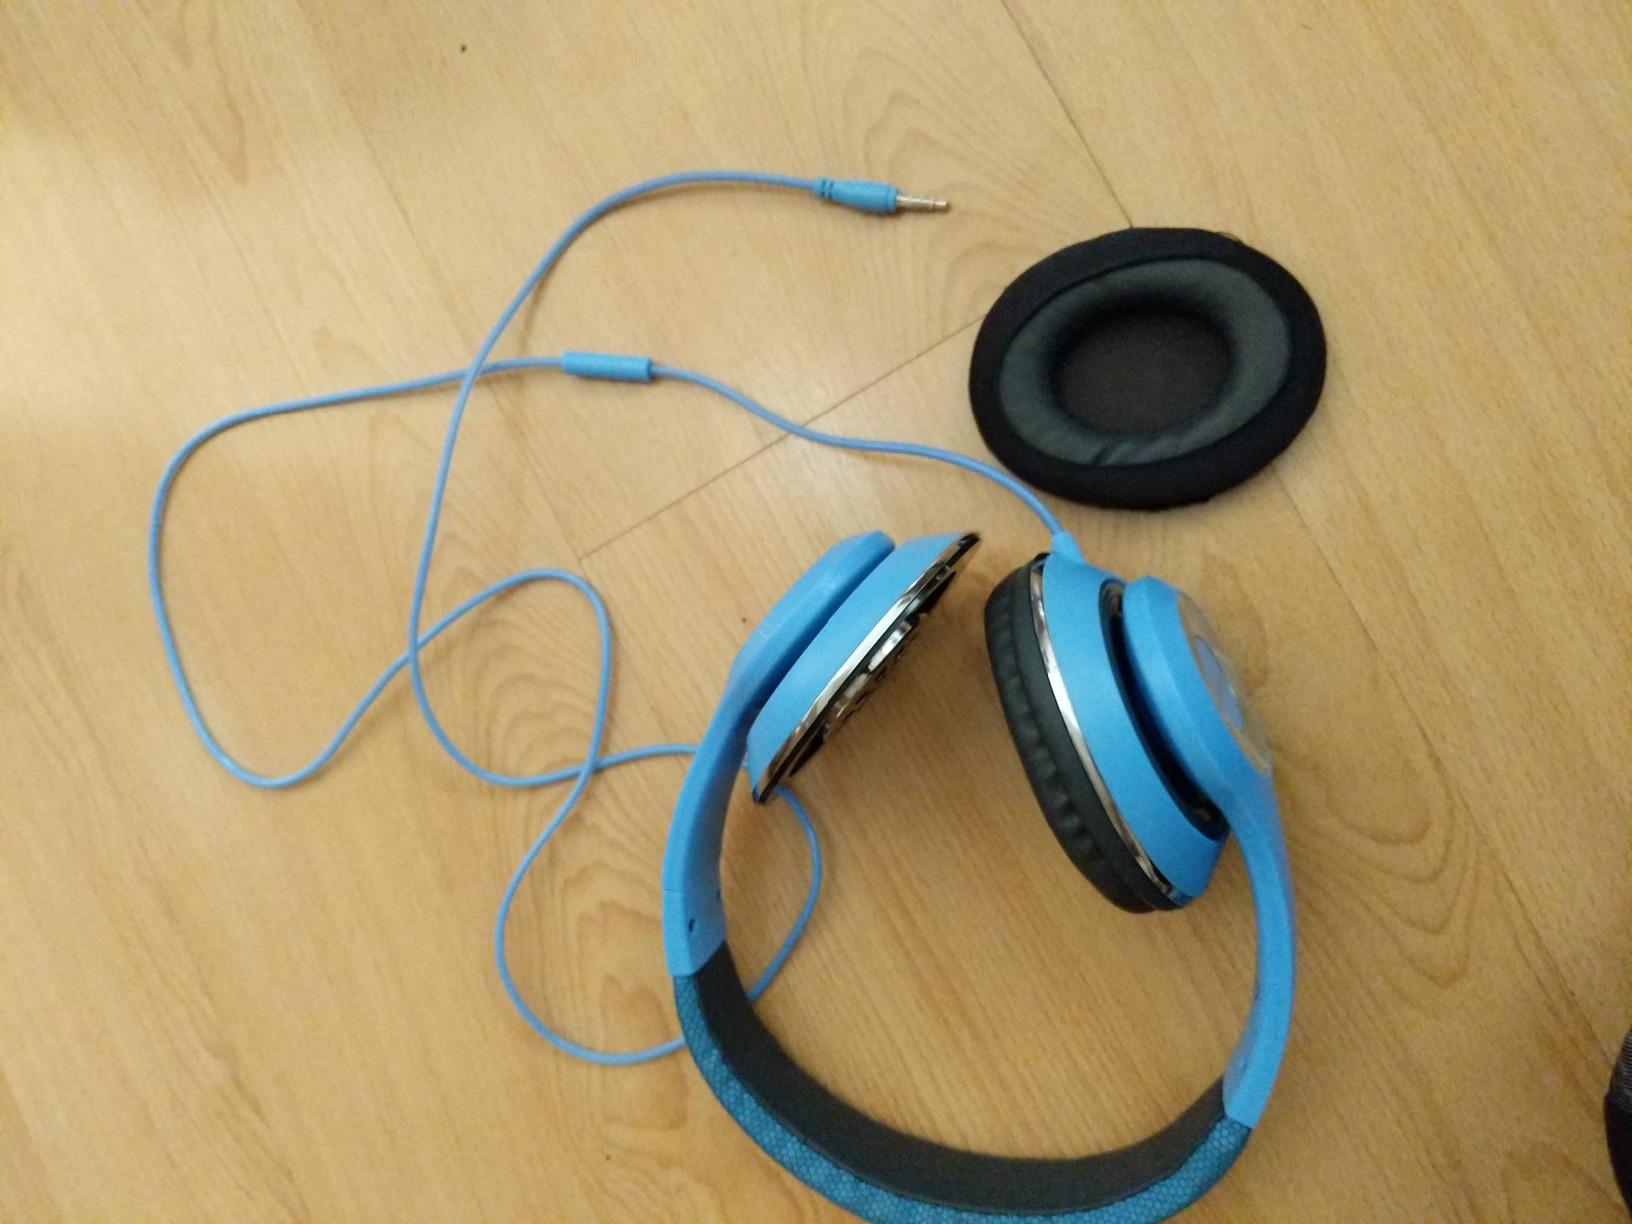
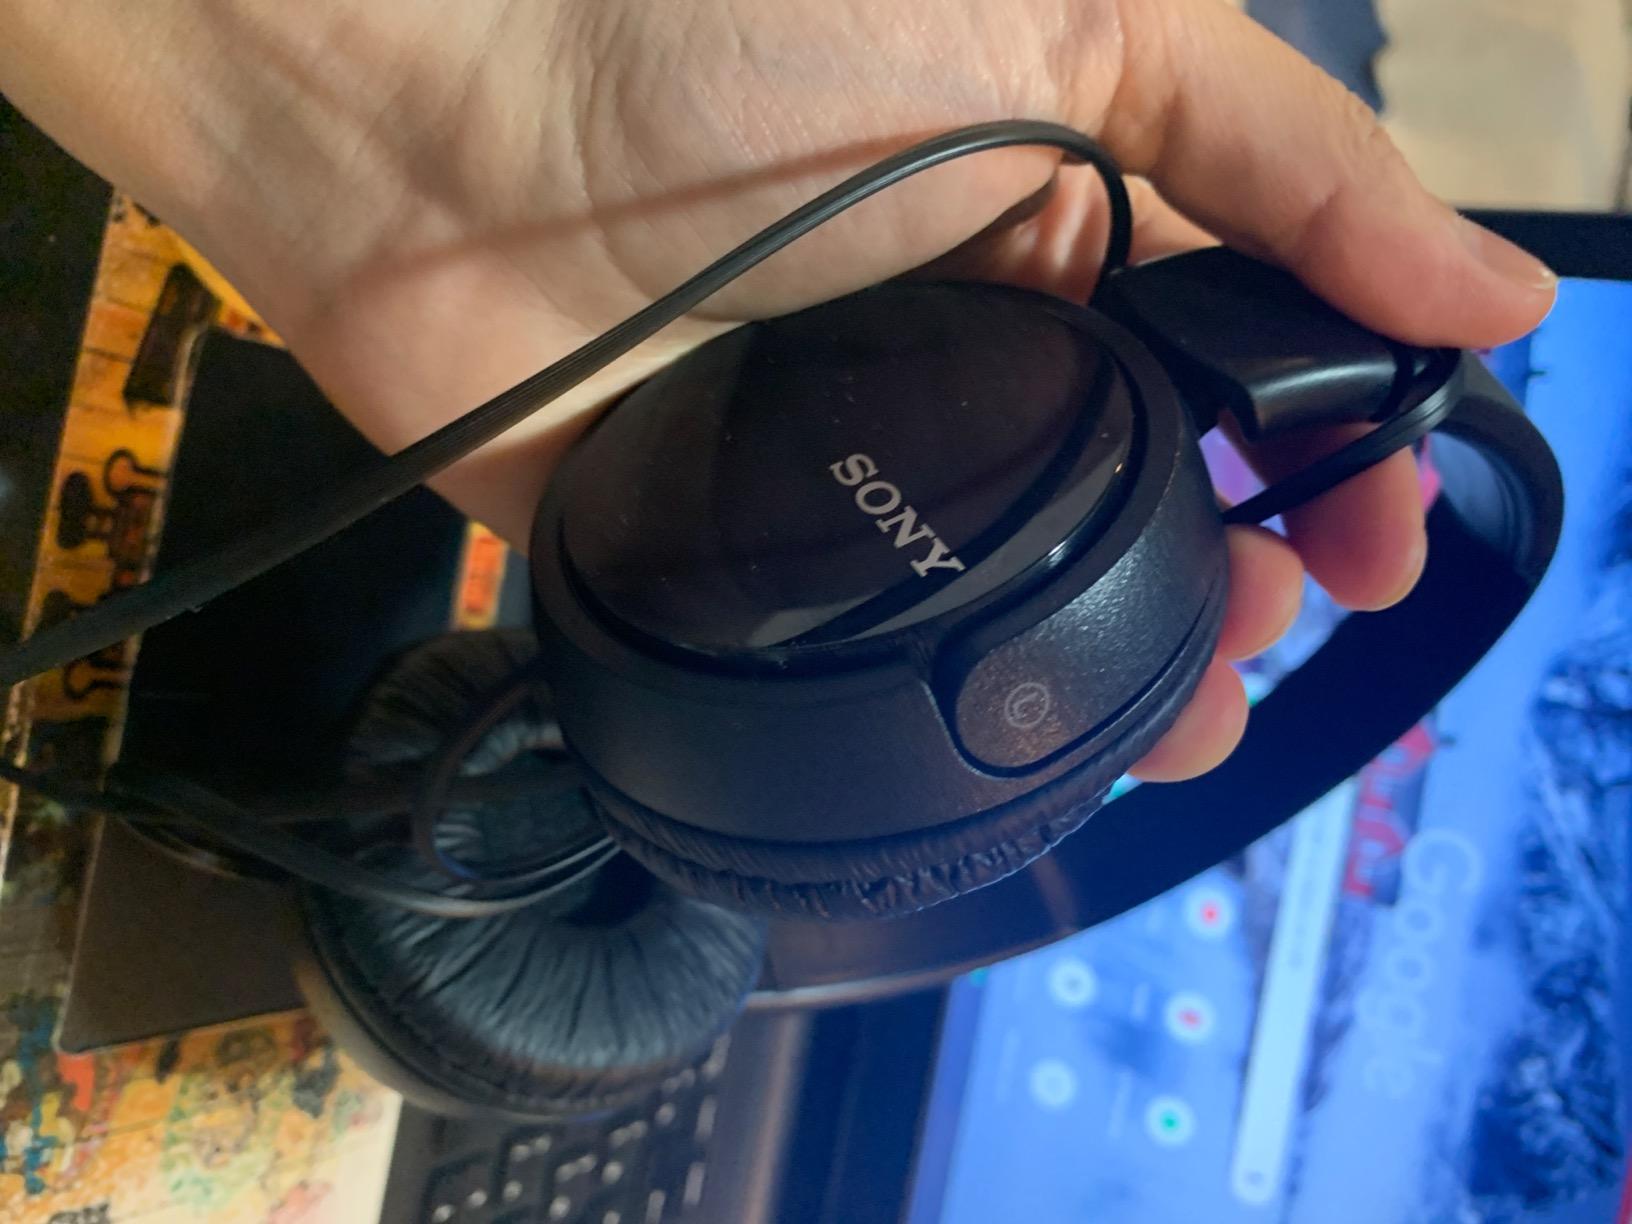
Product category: headphones
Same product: no